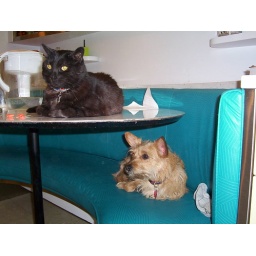
cat over dog